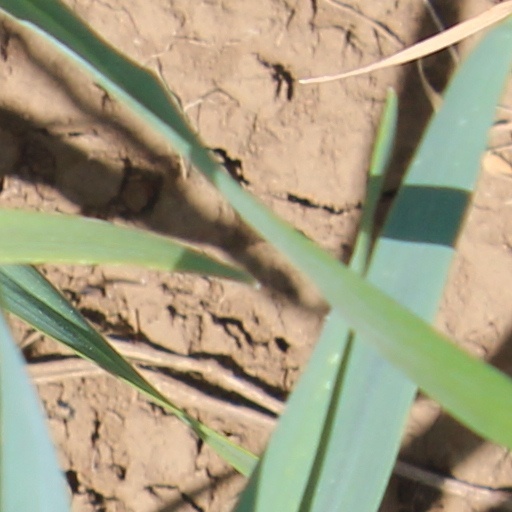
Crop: wheat